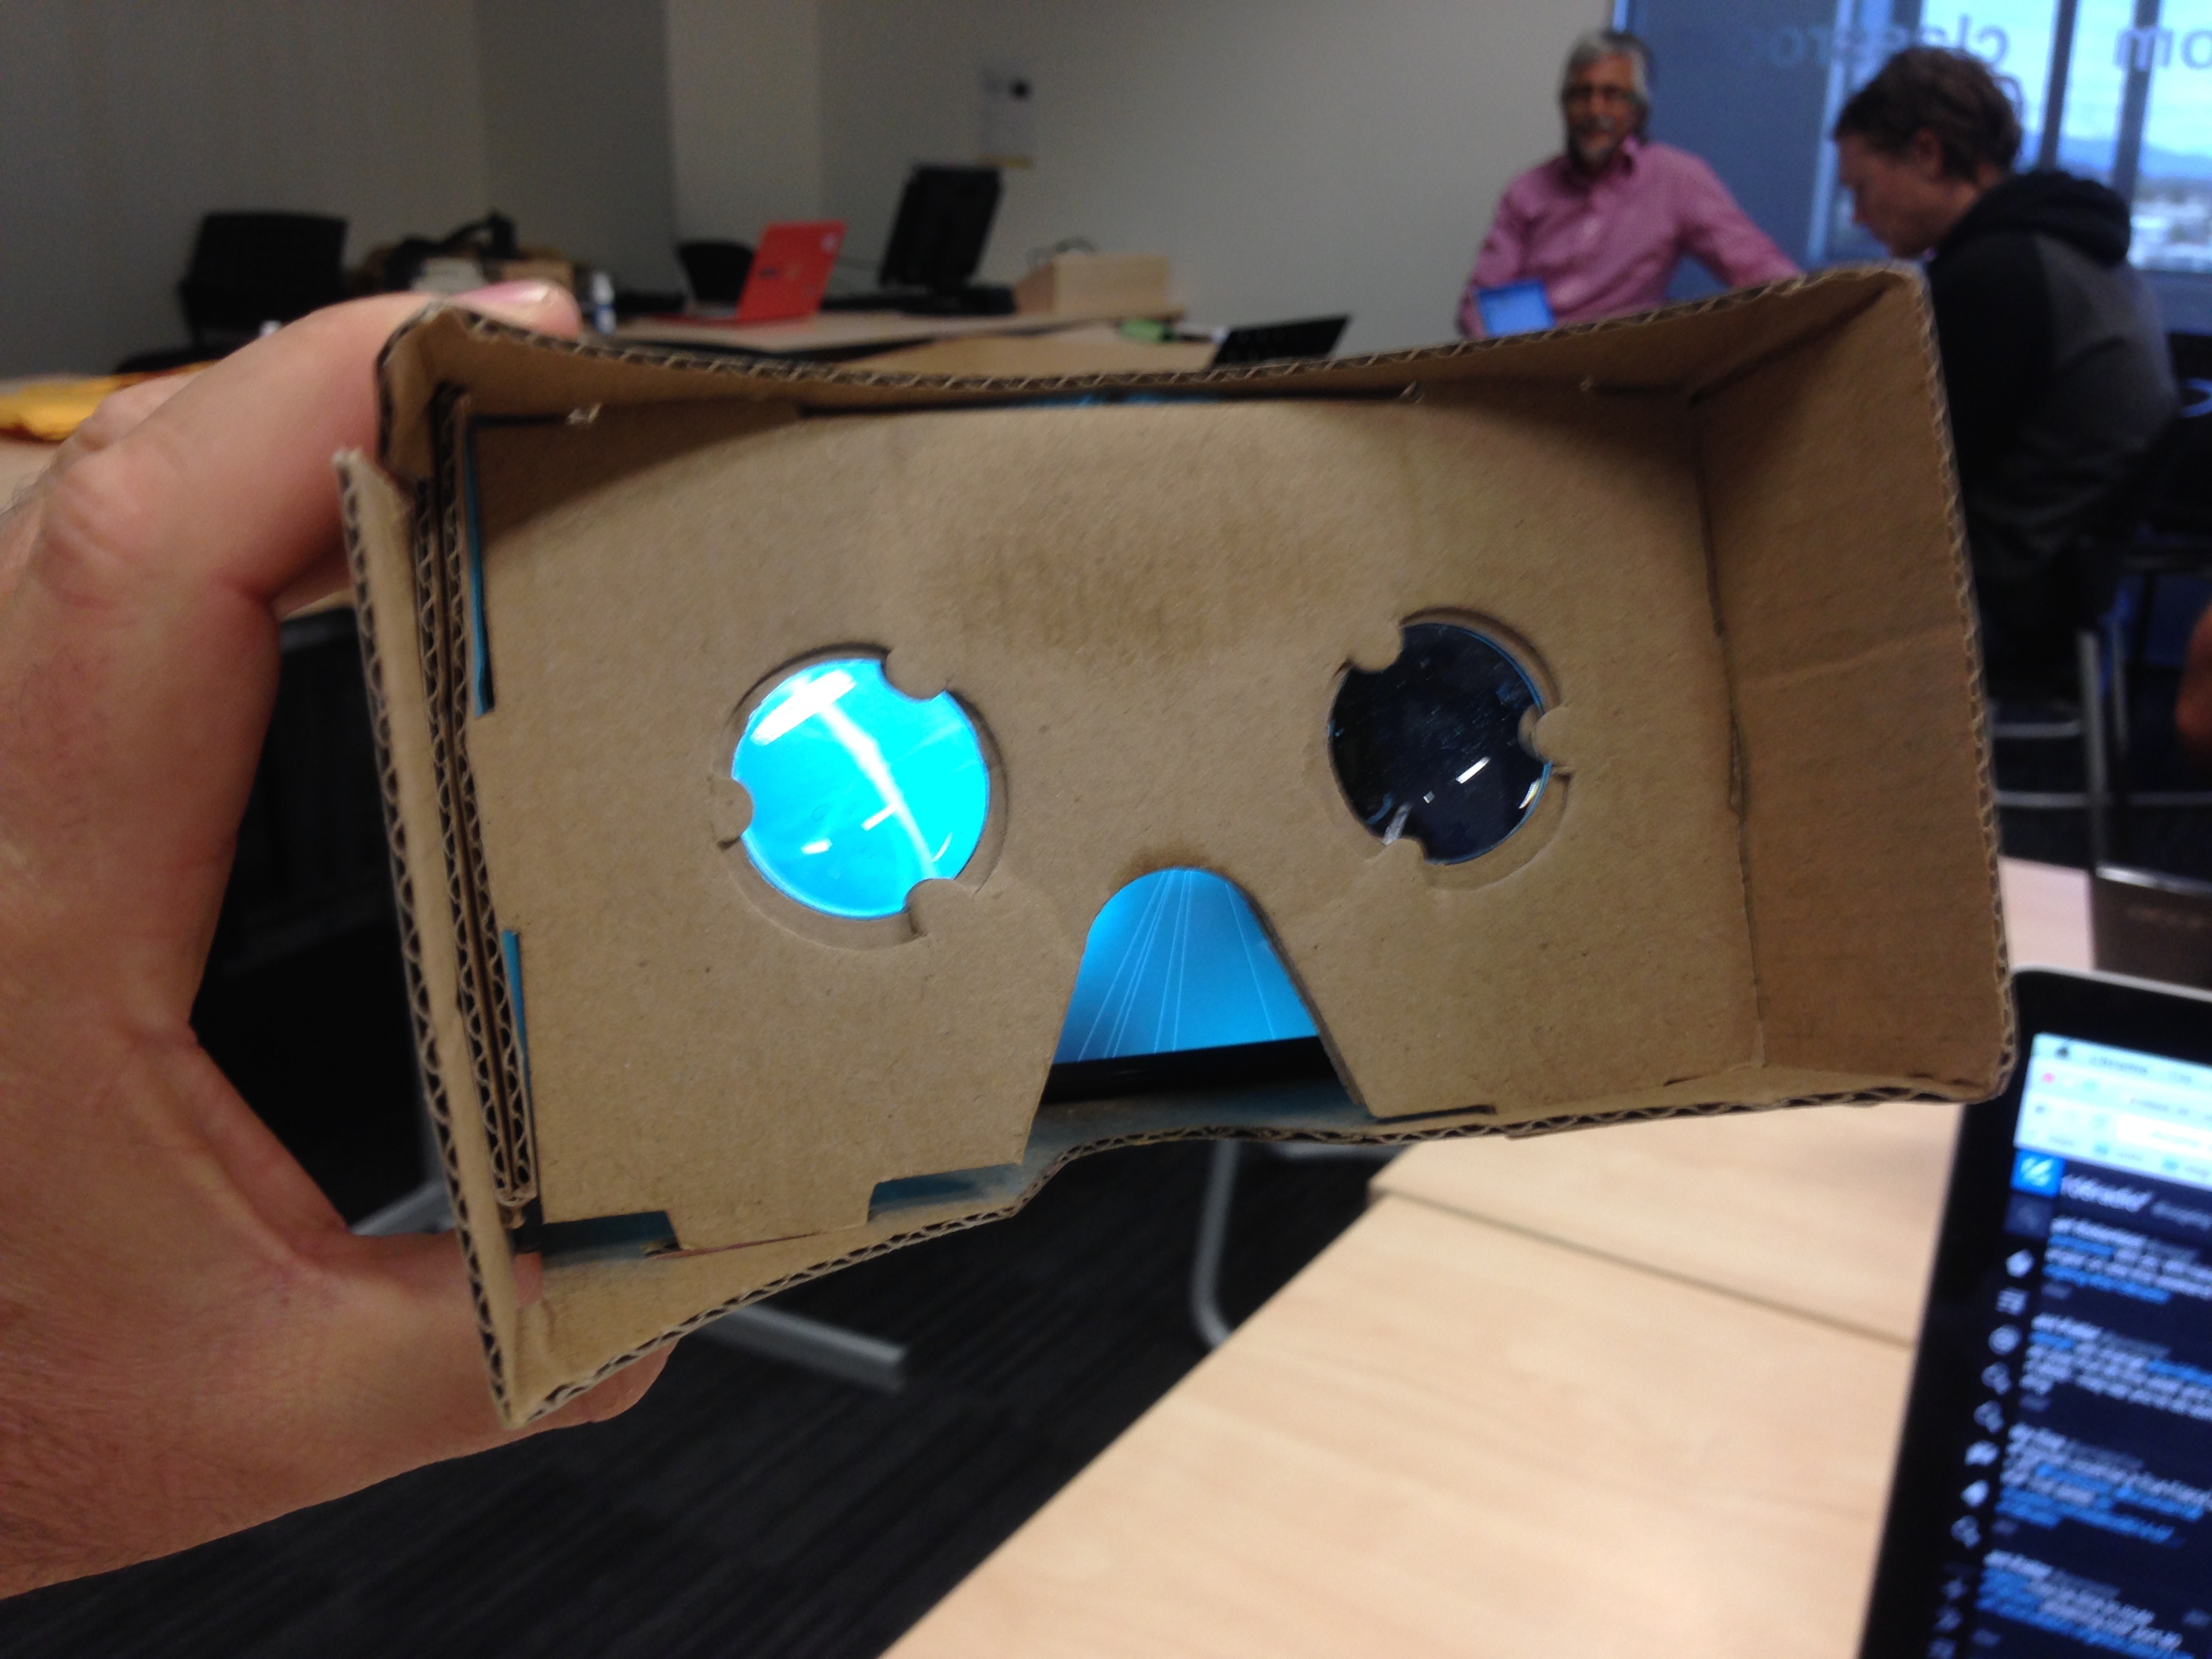
gadget, blue, art, glasses, vision care